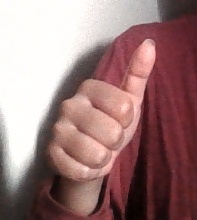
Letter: aleff